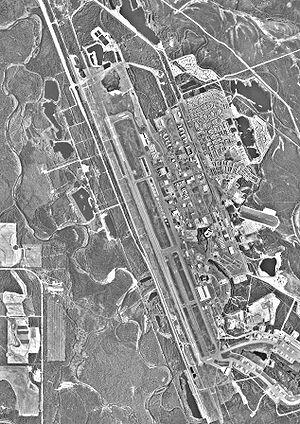
Eielson Air Force Base est une base de l'United States Air Force située près de Fairbanks en Alaska.